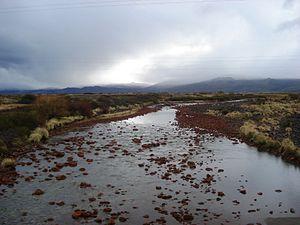
Le Río Agrio est une rivière d'Argentine, qui coule en province de Neuquén et constitue l'affluent principal du Río Neuquén, lui-même affluent majeur du fleuve Río Negro.